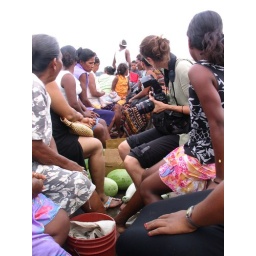
We piled around 25 women into this boat one person wide and 15ft long. Amazing